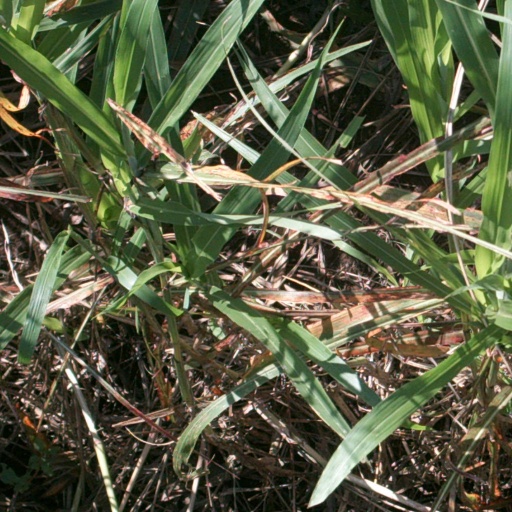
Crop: sorghum